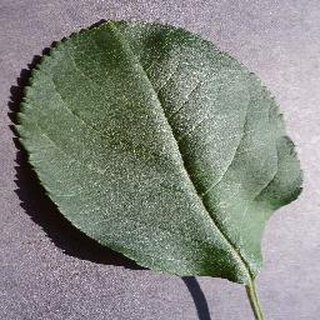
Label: healthy_apple